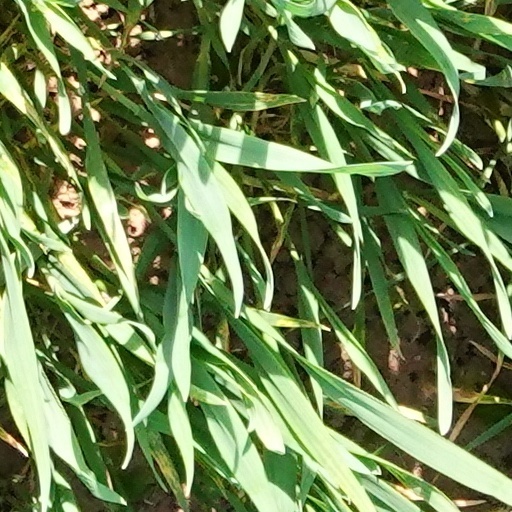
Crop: wheat